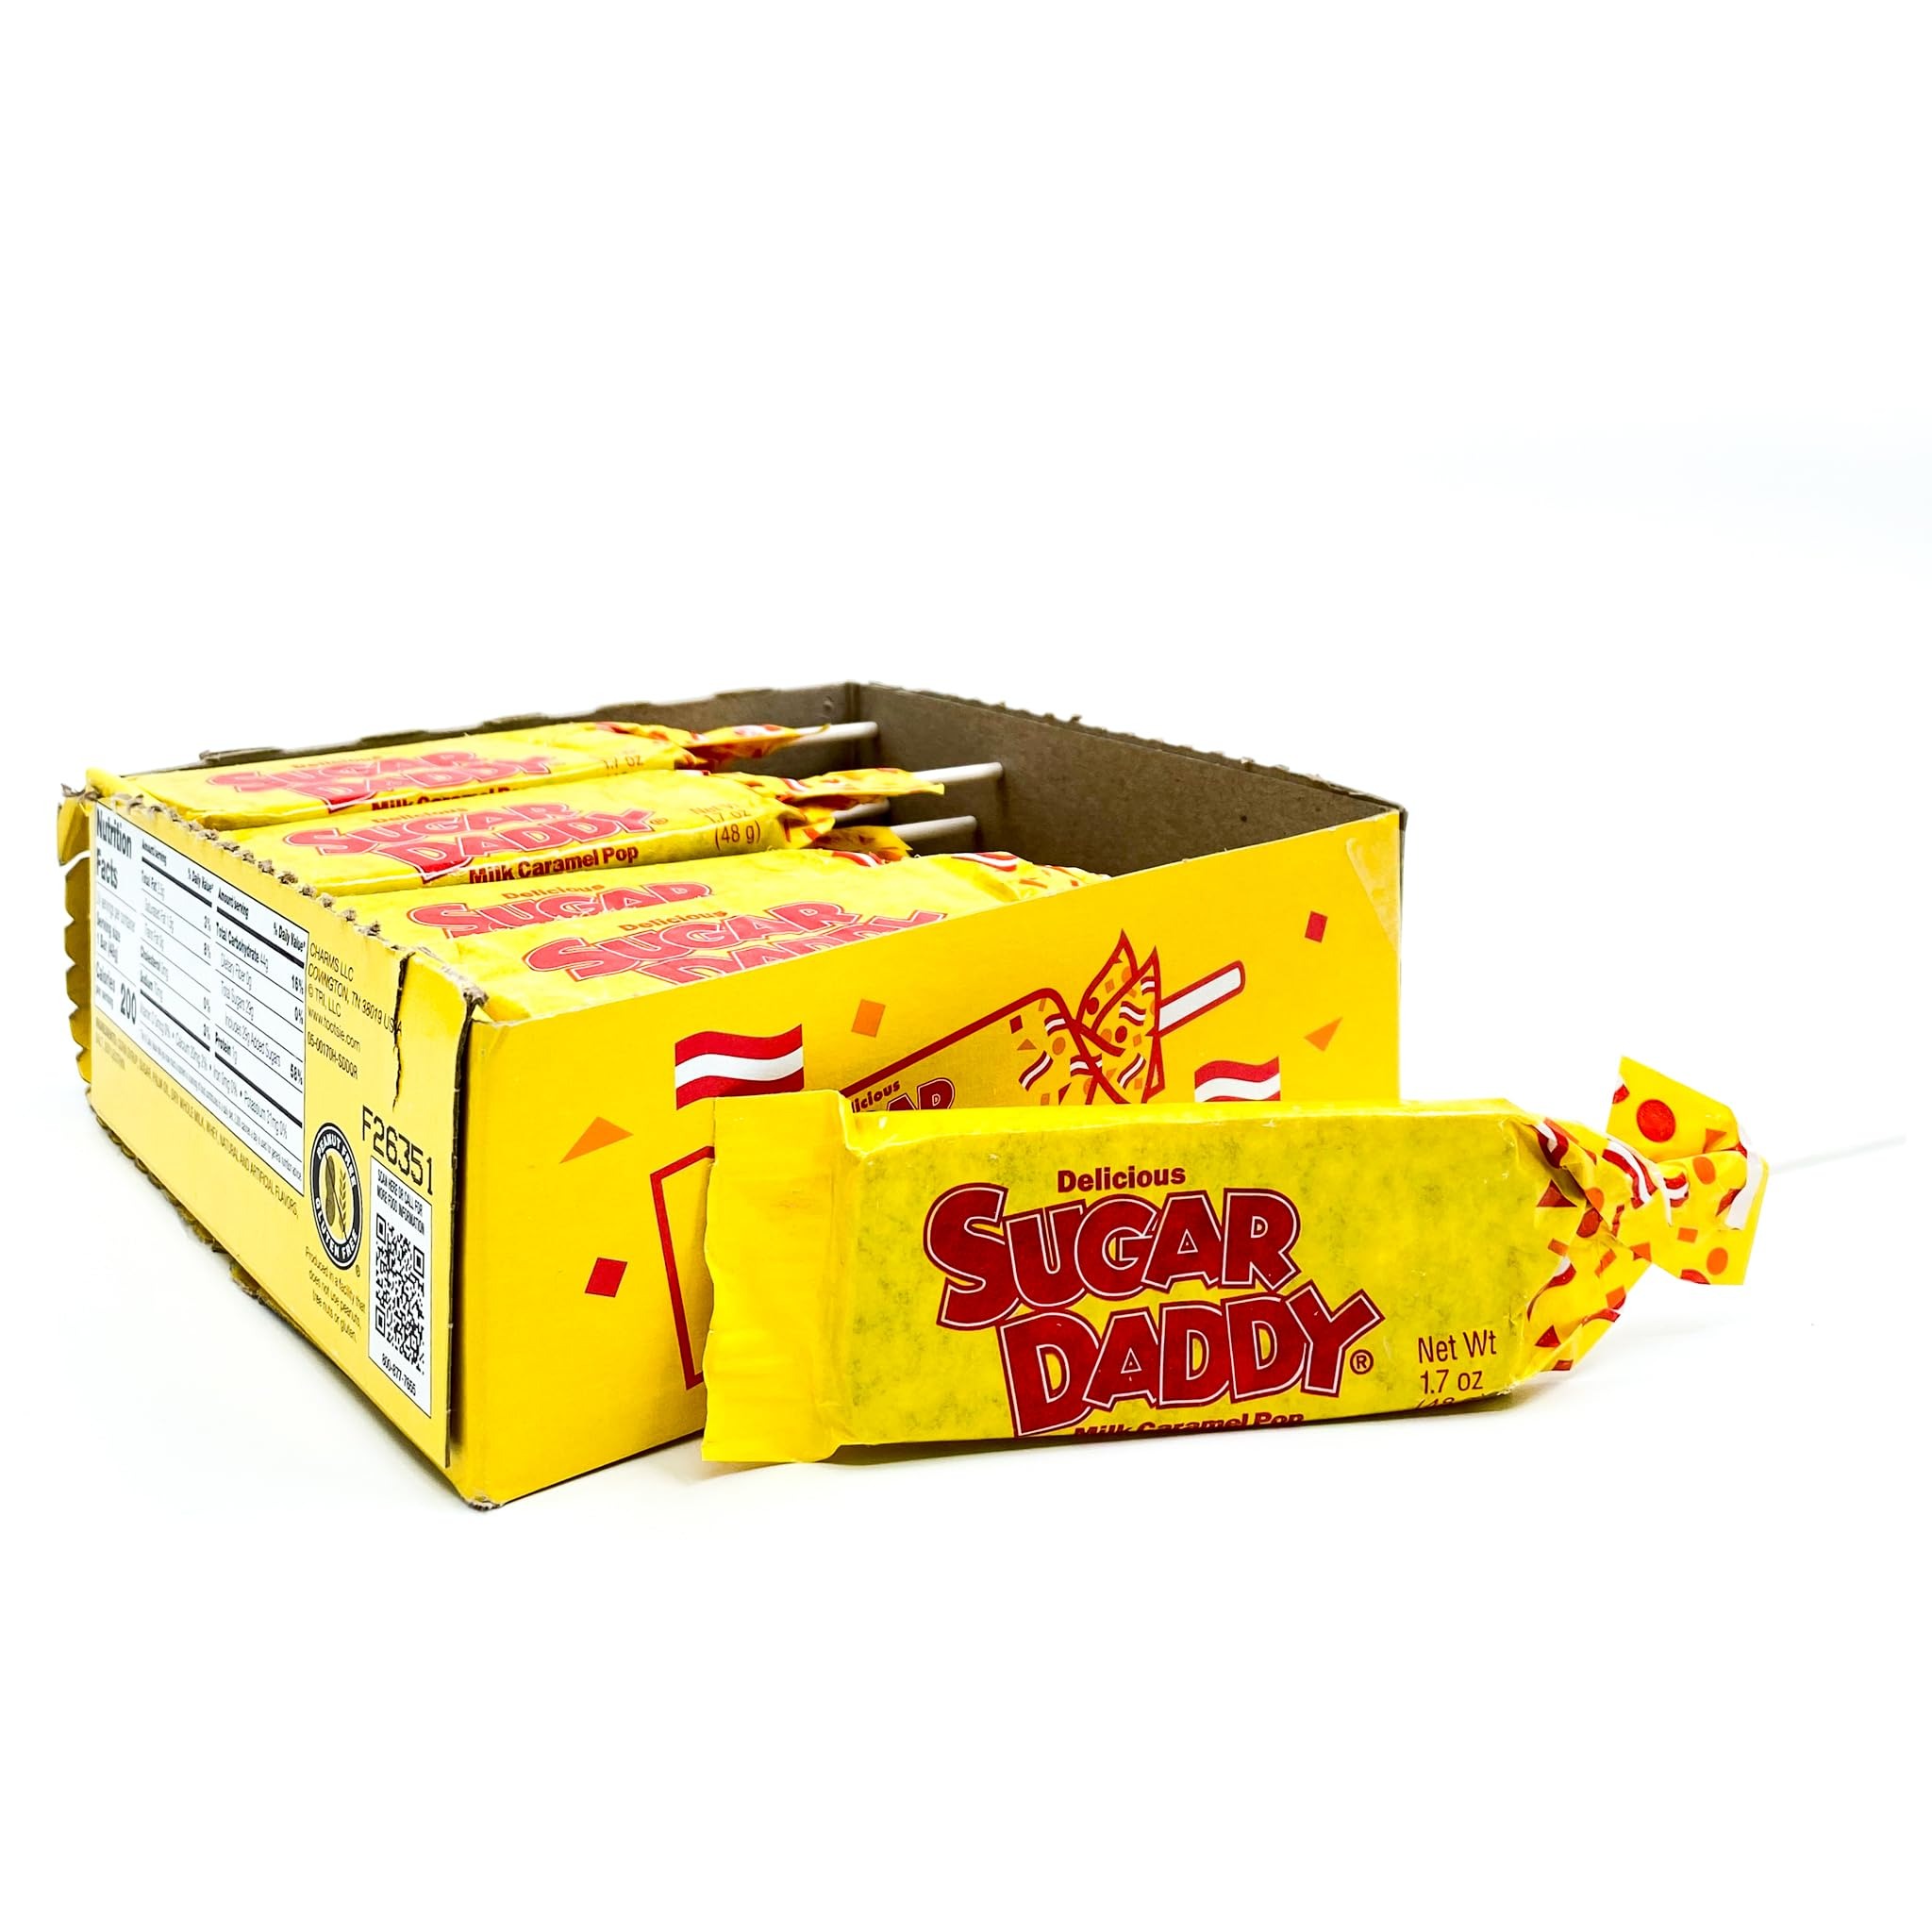
Item Name: Sugar Daddy Milk Caramel Pop, 1.7-Ounce Pops (Pack of 24)
Bullet Point 1: Delicious milk carmel lollipop
Bullet Point 2: Lasts all day
Bullet Point 3: Comes with classic display box
Value: 40.8
Unit: Ounce

Price: 35